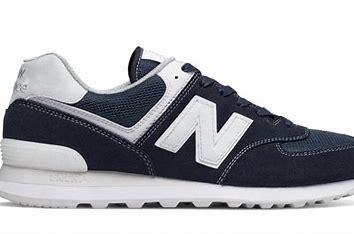
Brand: New
Model: Balance ML574